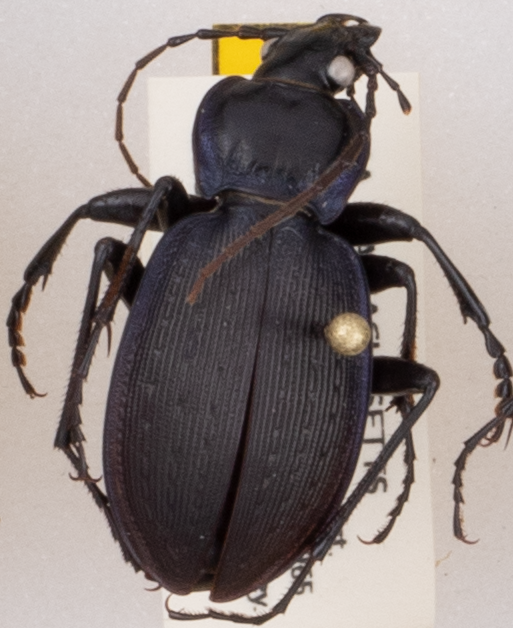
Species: Carabus goryi
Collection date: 2019-07-02
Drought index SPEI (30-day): -0.26
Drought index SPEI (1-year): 2.09
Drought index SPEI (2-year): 2.09